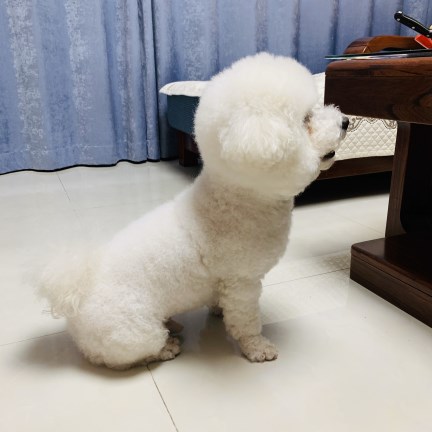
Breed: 3083-n000117-Bichon_Frise